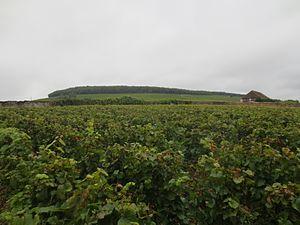
Château de Corton André
Le vignoble de Bourgogne est un vignoble français situé en Bourgogne-Franche-Comté dans les départements de l'Yonne, de la Côte-d'Or et de Saône-et-Loire. Il s’étend sur 250 km de longueur du nord de Chablis au sud du Mâconnais.
Le château de Corton André est un château du XIXᵉ siècle, avec toiture traditionnelle en tuile vernissée de Bourgogne, associé au domaine viticole de la « maison Pierre André ». Il se situe sur la route des Grands Crus du vignoble de la côte de Beaune, du vignoble de Bourgogne, à Aloxe-Corton en Côte-d'Or en Bourgogne-Franche-Comté.